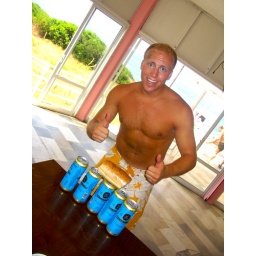
A photo from the beach kitchen at the Pink Palace in Greece